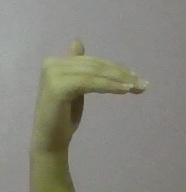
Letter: khaa